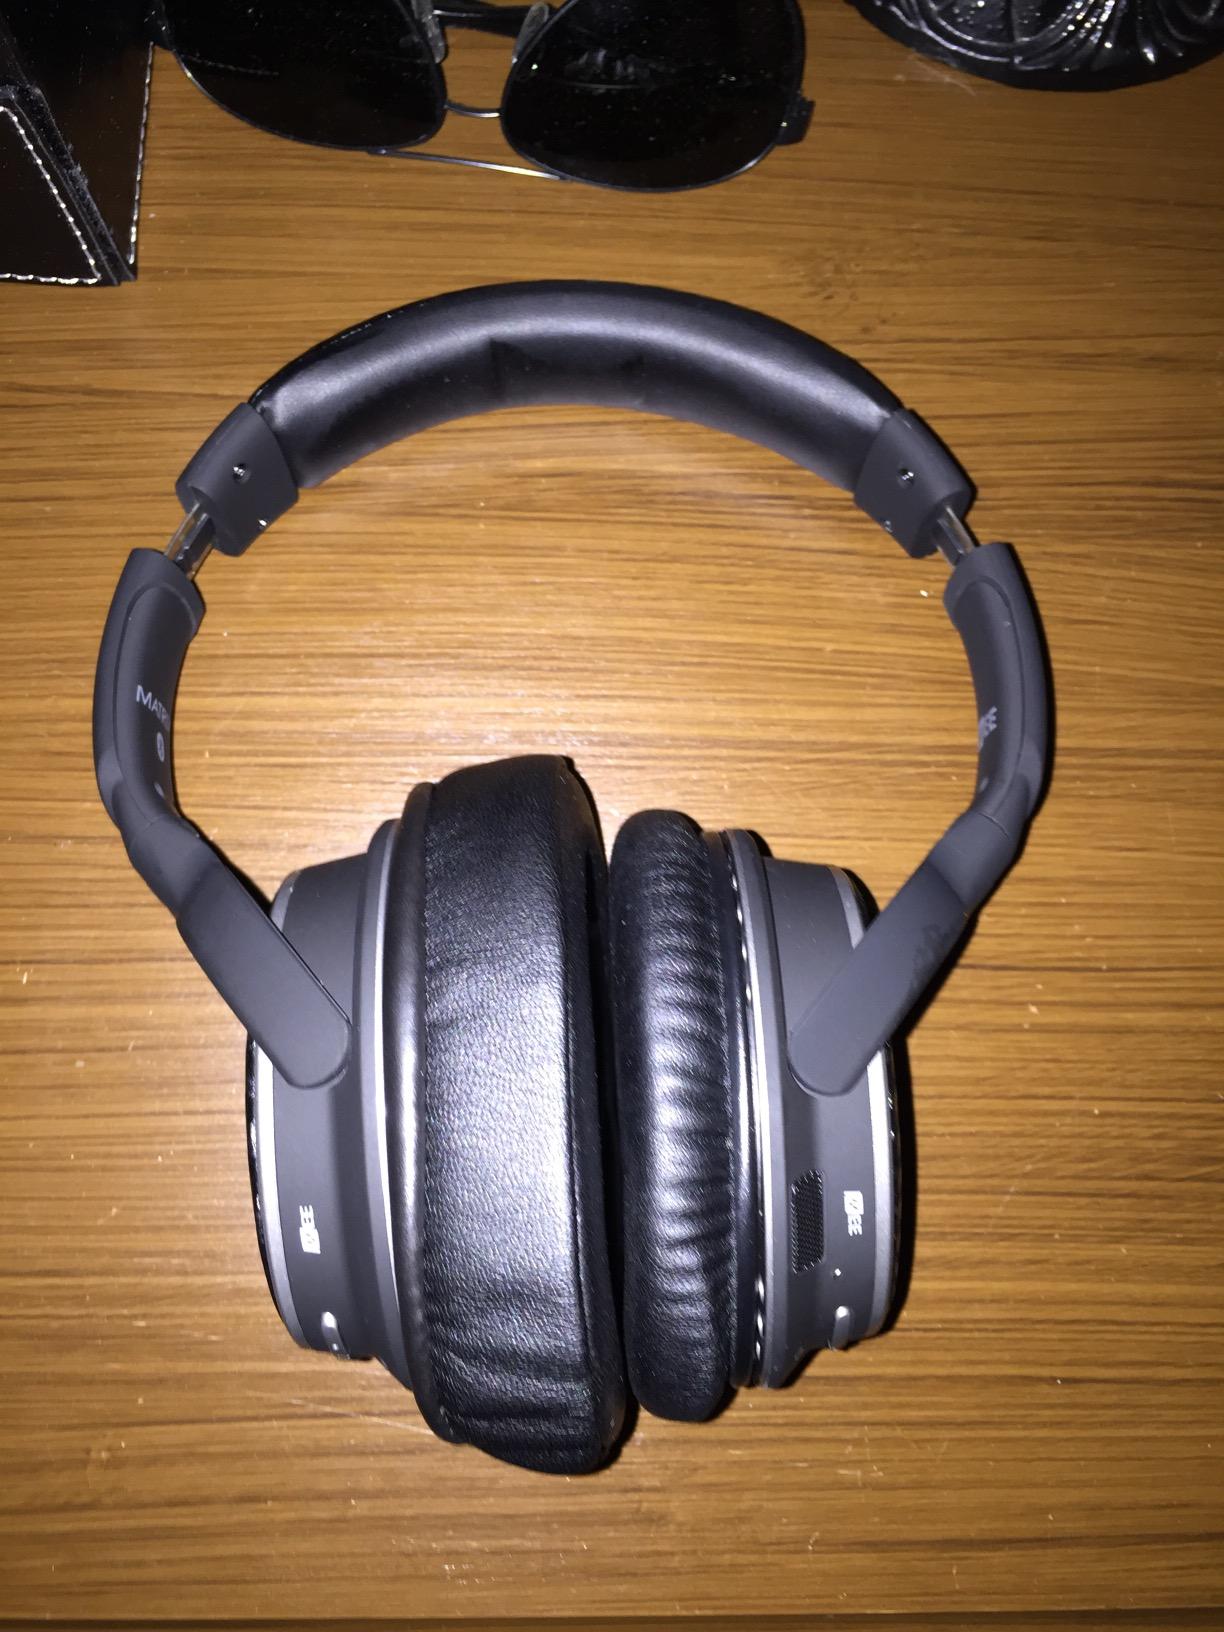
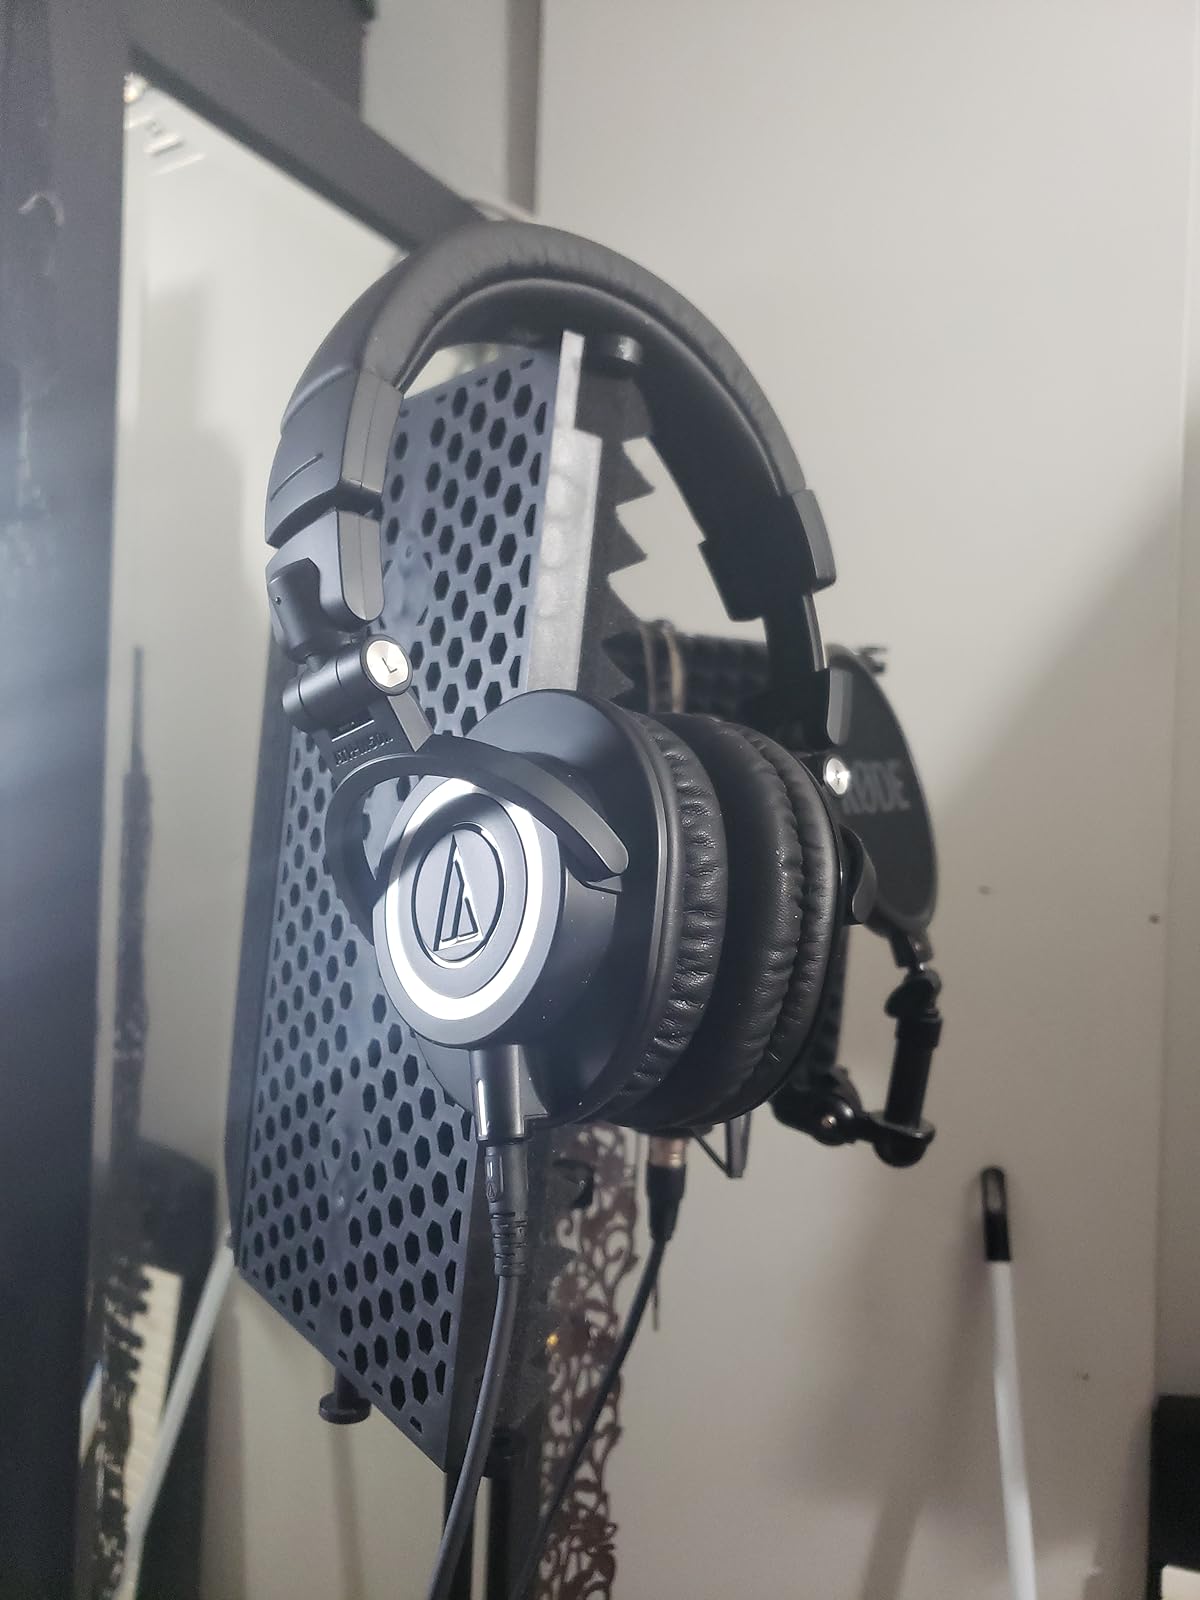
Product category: headphones
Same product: no